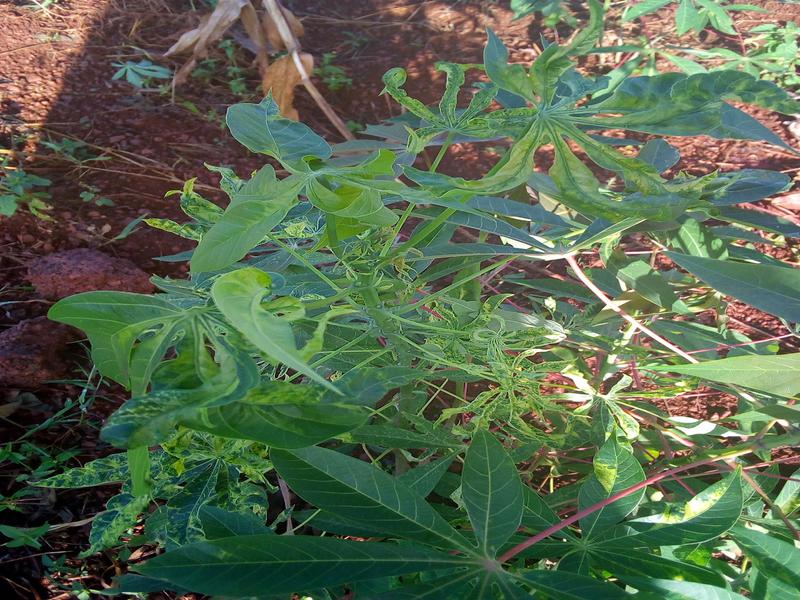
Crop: cassava
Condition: mosaic_disease